Alessandro de' Medici, Duke of Florence

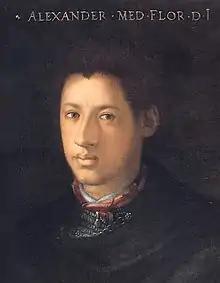
Portrait of Alessandro de' Medici in the Uffizi.

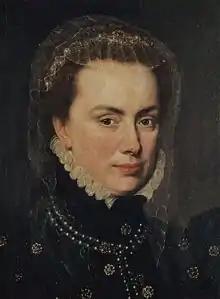
Margaret of Austria

In 1537, Duke Alessandro's distant cousin and close friend Lorenzino de' Medici, "Lorenzaccio" ("bad Lorenzo"), assassinated him. The event is the subject of Alfred de Musset’s play "Lorenzaccio"; Alexandre Dumas’ play "Lorenzino"; and the basis for Thomas Middleton’s play "The Revenger's Tragedy", among other works.